Pedro I's heart

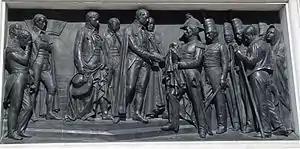
Bas-relief from 1866 on the statue of Dom Pedro in Praça da Liberdade, in Porto, depicting the relic's arrival in the city

After Dom Pedro died of tuberculosis, his daughter, Maria II of Portugal, decided to fulfill her father's wish. As narrated by Amélie of Leuchtenberg, Dom Pedro's widow, in a letter to her daughter Januária of Bragança, an autopsy of the body was performed, revealing a swollen and heavy right lung and an enlarged-looking heart. The exhumation of D. Pedro's remains, performed in 2013 by a team from the , determined that part of the ribs on the right side of the body had been cut, probably for the removal of the heart during the time of autopsy and embalming.